Gary Catona

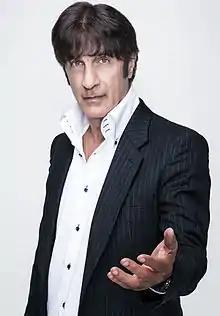

Gary Anthony Catona (born September 25, 1952) is an American author and voice coach, who describes himself as a "Voice Builder". His clients have included Whitney Houston, Andrea Bocelli and Muhammad Ali.